Timeline of reactions to the 2020 Hong Kong national security law (March 2021)

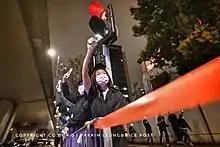
Supporters waving mobile phone flashlight to support the activists

The second day of the trial resumed late on the next morning, giving defendants little time to rest. Defence lawyers voiced criticism of the court over defendants not being given the opportunity to shower or change clothes for four days since they were detained on 28 February. One of the defendants, Lawrence Lau, 53, also a practicing barrister, apologised for not bathing for three days before addressing the court. He added: "When someone is stripped of their freedom, they are also stripped of their personal hygiene and appearance, which makes them lose confidence. I do not understand why I ended up in custody when I have been law-abiding my whole life." A defence counsel also told the court that his defendants had not been sent back to the Lai Chi Kok Reception Centre until nearly 7 am on 2 March. "The defendants have to attend court hearings that started at 8 this morning [yesterday], which means they could only rest for at most two hours, causing them to be physically tormented," he said. Amnesty International Hong Kong program manager Lam Cho Ming warned that an extended hearing "along with insufficient time to rest could potentially violate the right to a fair trial." Chief magistrate Victor So called a halt to the second day of hearings at 10:36 pm on 2 March.